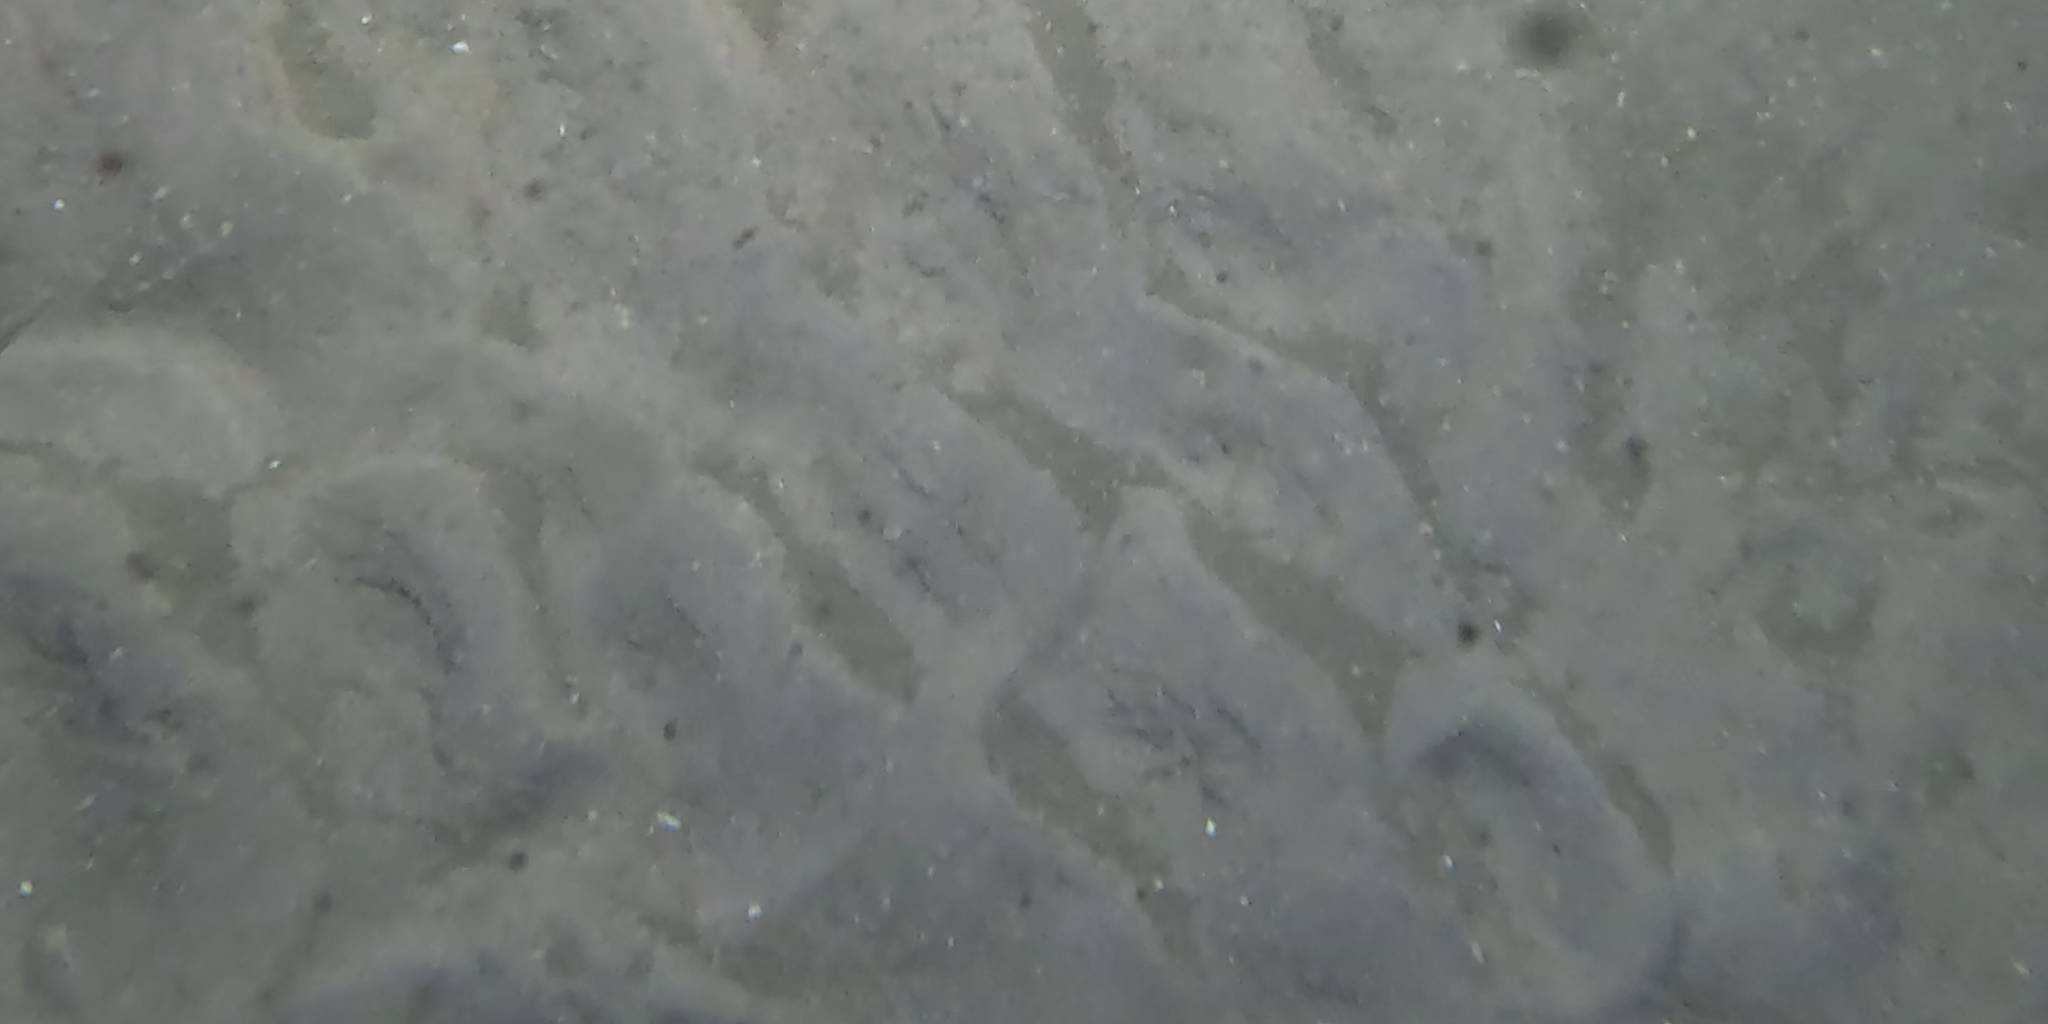
Seabed habitat: sand